Pino del Oro

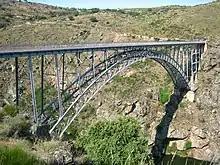
Bridge across the River Duero. It was designed by engineer Jose Eugenio Ribera

Pino del Oro, formerly known as Pino, is a Spanish municipality in the province of Zamora, Castile and León.